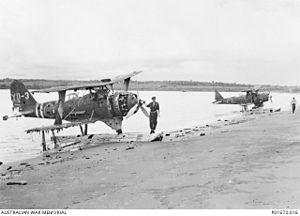
Le Mitsubishi F1M, connu sous la dénomination alliée Pete, est un hydravion à flotteurs de reconnaissance japonais. Entre 1936 et 1944, 1 148 appareils ont été construits.